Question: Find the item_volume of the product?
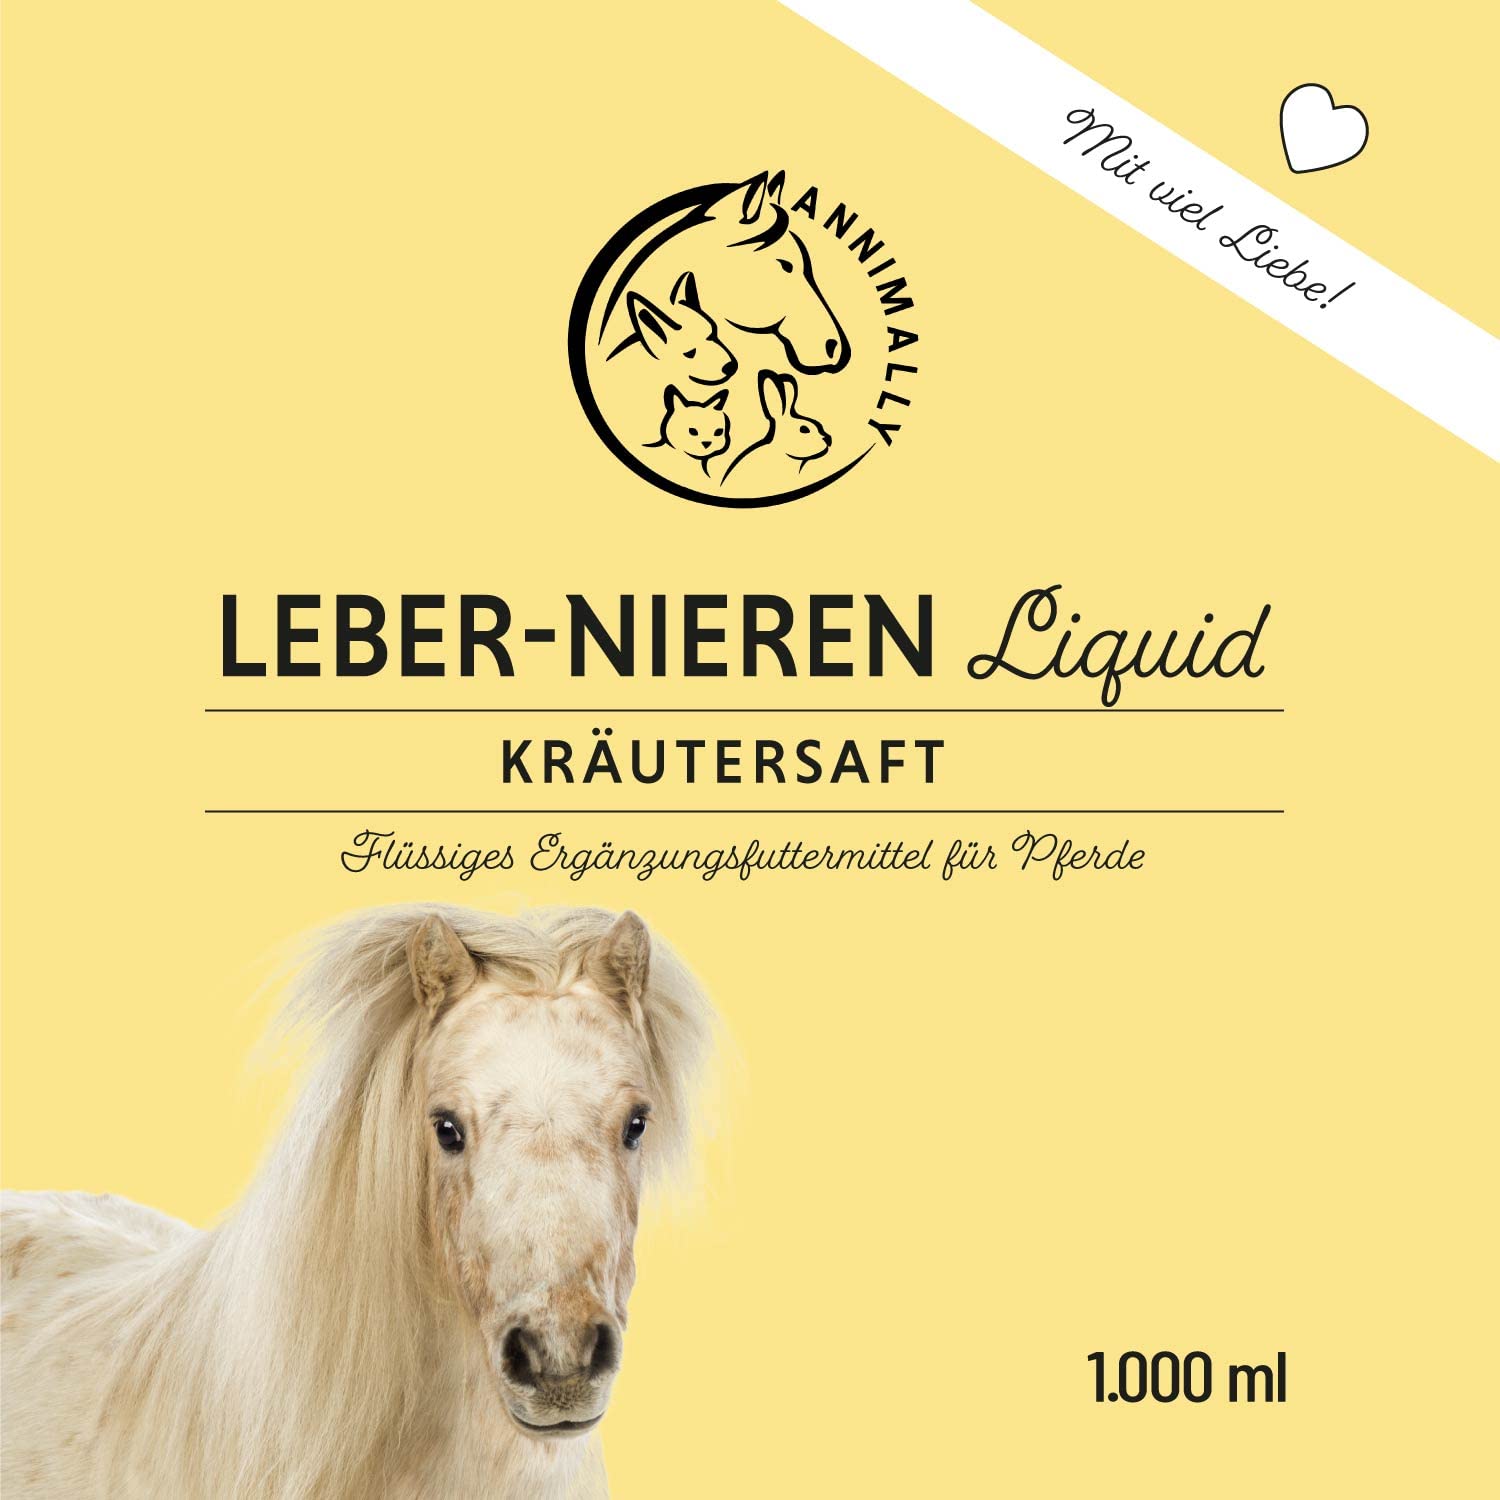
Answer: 1.0 millilitre